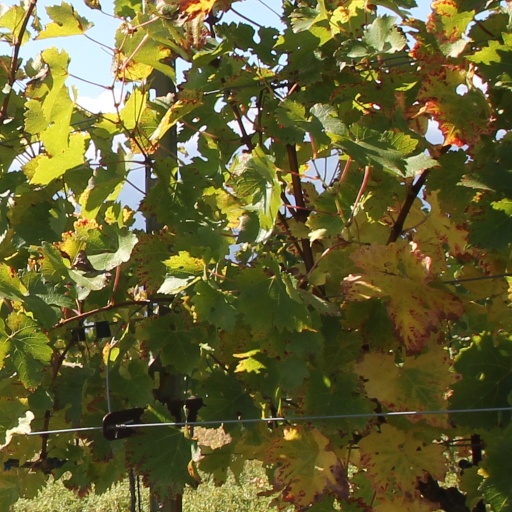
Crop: grape